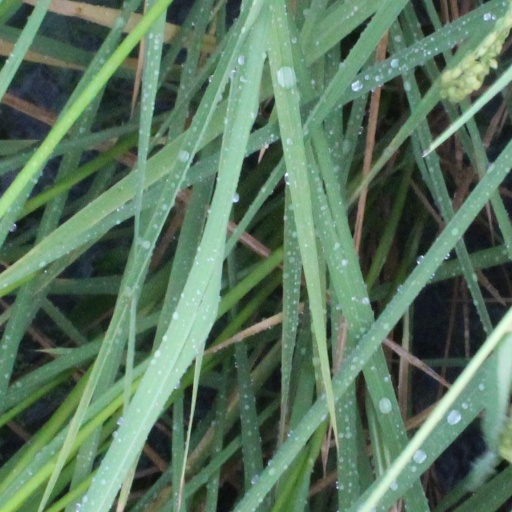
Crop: rice